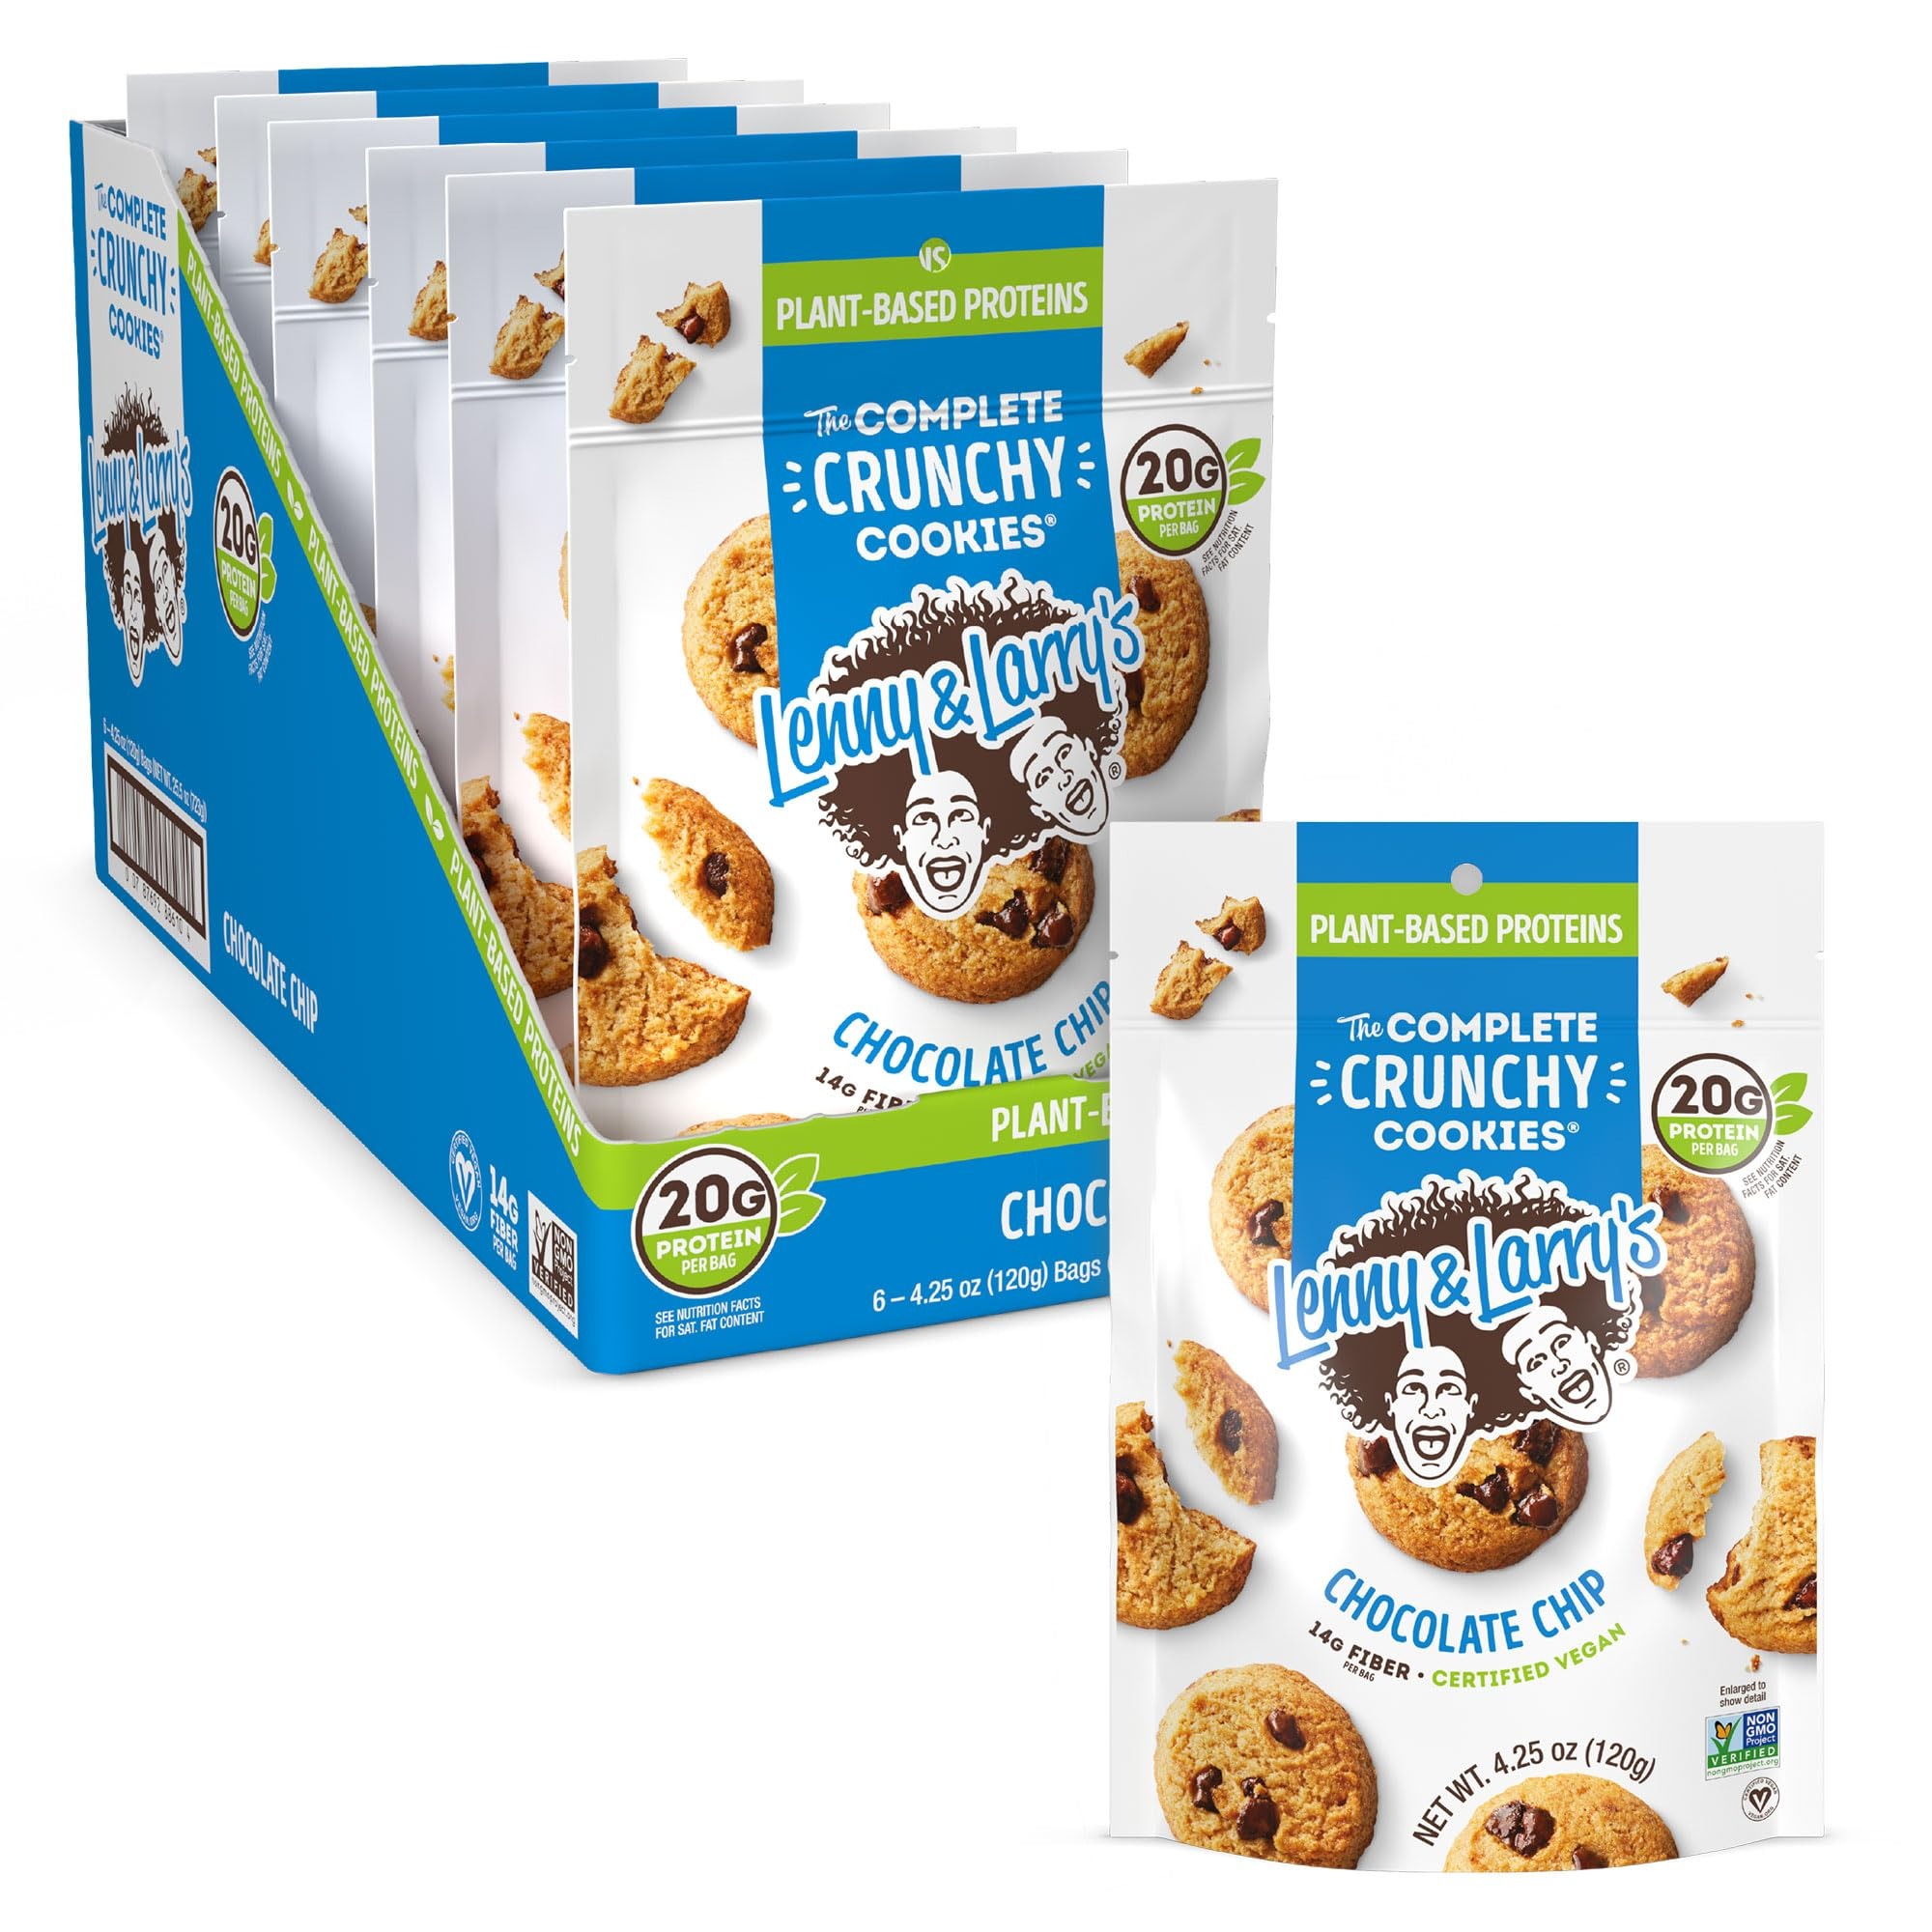
Item Name: Lenny & Larry's The Complete Crunchy Cookies, Chocolate Chip, 4.25 Ounce Cookie (Pack of 12)
Bullet Point 1: The Complete Crunchy Cookies: Snack friendly and delicious, you won’t believe the amount of clean plant based proteins and fiber they contain; Finally, you can finish a whole bag of cookies without feeling guilty
Bullet Point 2: Shockingly Delicious: Satisfyingly crunchy and tasty, our delectable Chocolate Chip vegan protein cookies are packed with plant based protein, plenty of fiber and zero guilt
Bullet Point 3: Plant Based Protein: With 20g of plant based proteins and 14g of fiber per bag, The Complete Crunchy Cookies will not only satisfy your tummy and sweet tooth but also your peace of mind
Bullet Point 4: Indulge Guilt Free: Lenny & Larry’s cookies are Non GMO Project Verified, Vegan and Kosher friendly; We don’t use dairy, soy, eggs, high fructose corn syrup or artificial sweeteners in any of our Complete Crunchy Cookies
Bullet Point 5: 12 Pack: With your order, you will receive twelve 4.25oz bags of delicious cookies; What are you waiting for, join in on the YUM
Value: 51.0
Unit: Ounce

Price: 14.99